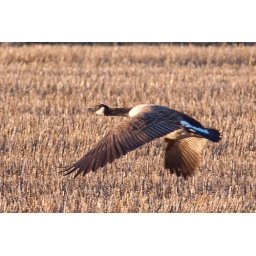
I spotted two canada geese in the field behind our house.